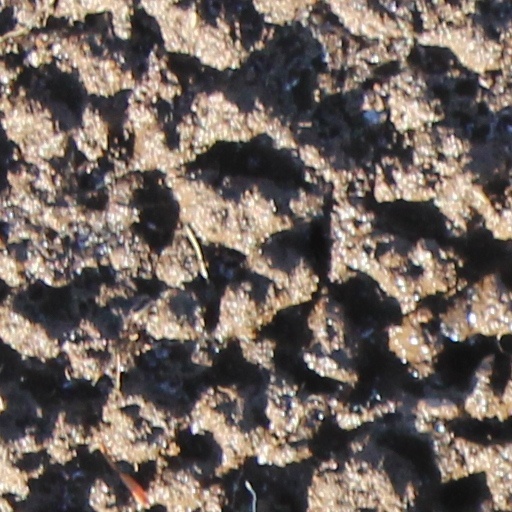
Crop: wheat